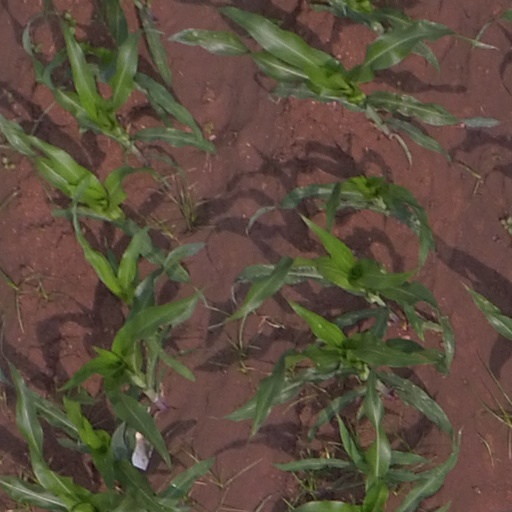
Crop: maize; corn